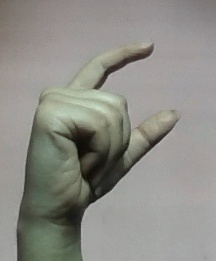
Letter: dal